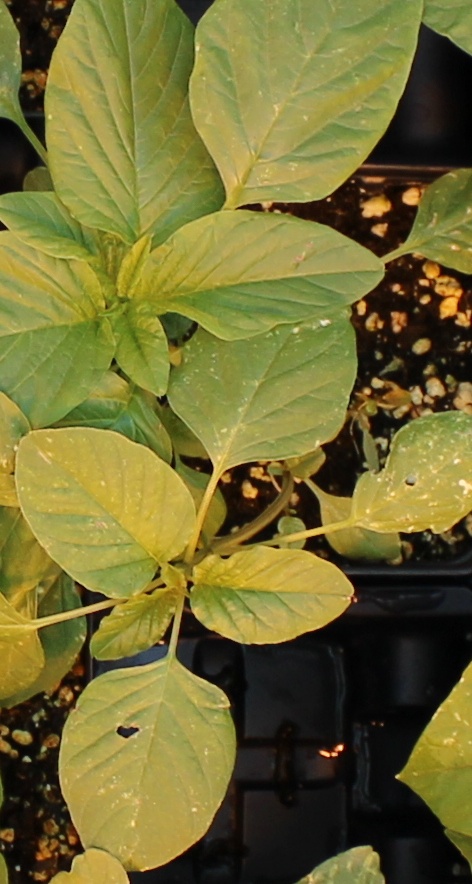
Label: Palmer Amaranth